BMW 326

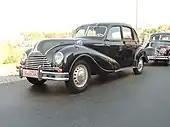
The Eisenach derivative

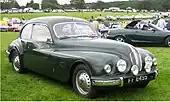
The Bristol derivative

Designed by Fritz Fiedler, the 326 featured a box-section frame that could readily be adapted for derivative models. Also innovative were the torsion bar rear suspension, inspired by the dead axle suspension of the Citroën Traction Avant, and the hydraulic braking system, the first to be used on a BMW car. Styled by Peter Szymanowski, the 326 was offered as a four-door sedan and as a two- or four-door cabriolet. The 326 sedan was the first BMW available with four doors. The BMW 320, BMW 321, BMW 327, and BMW 335 were based on the 326. The streamlined form of the body contrasted with previous relatively upright BMWs: drag was presumably reduced further by including a fixed cover over the spare wheel at the back.